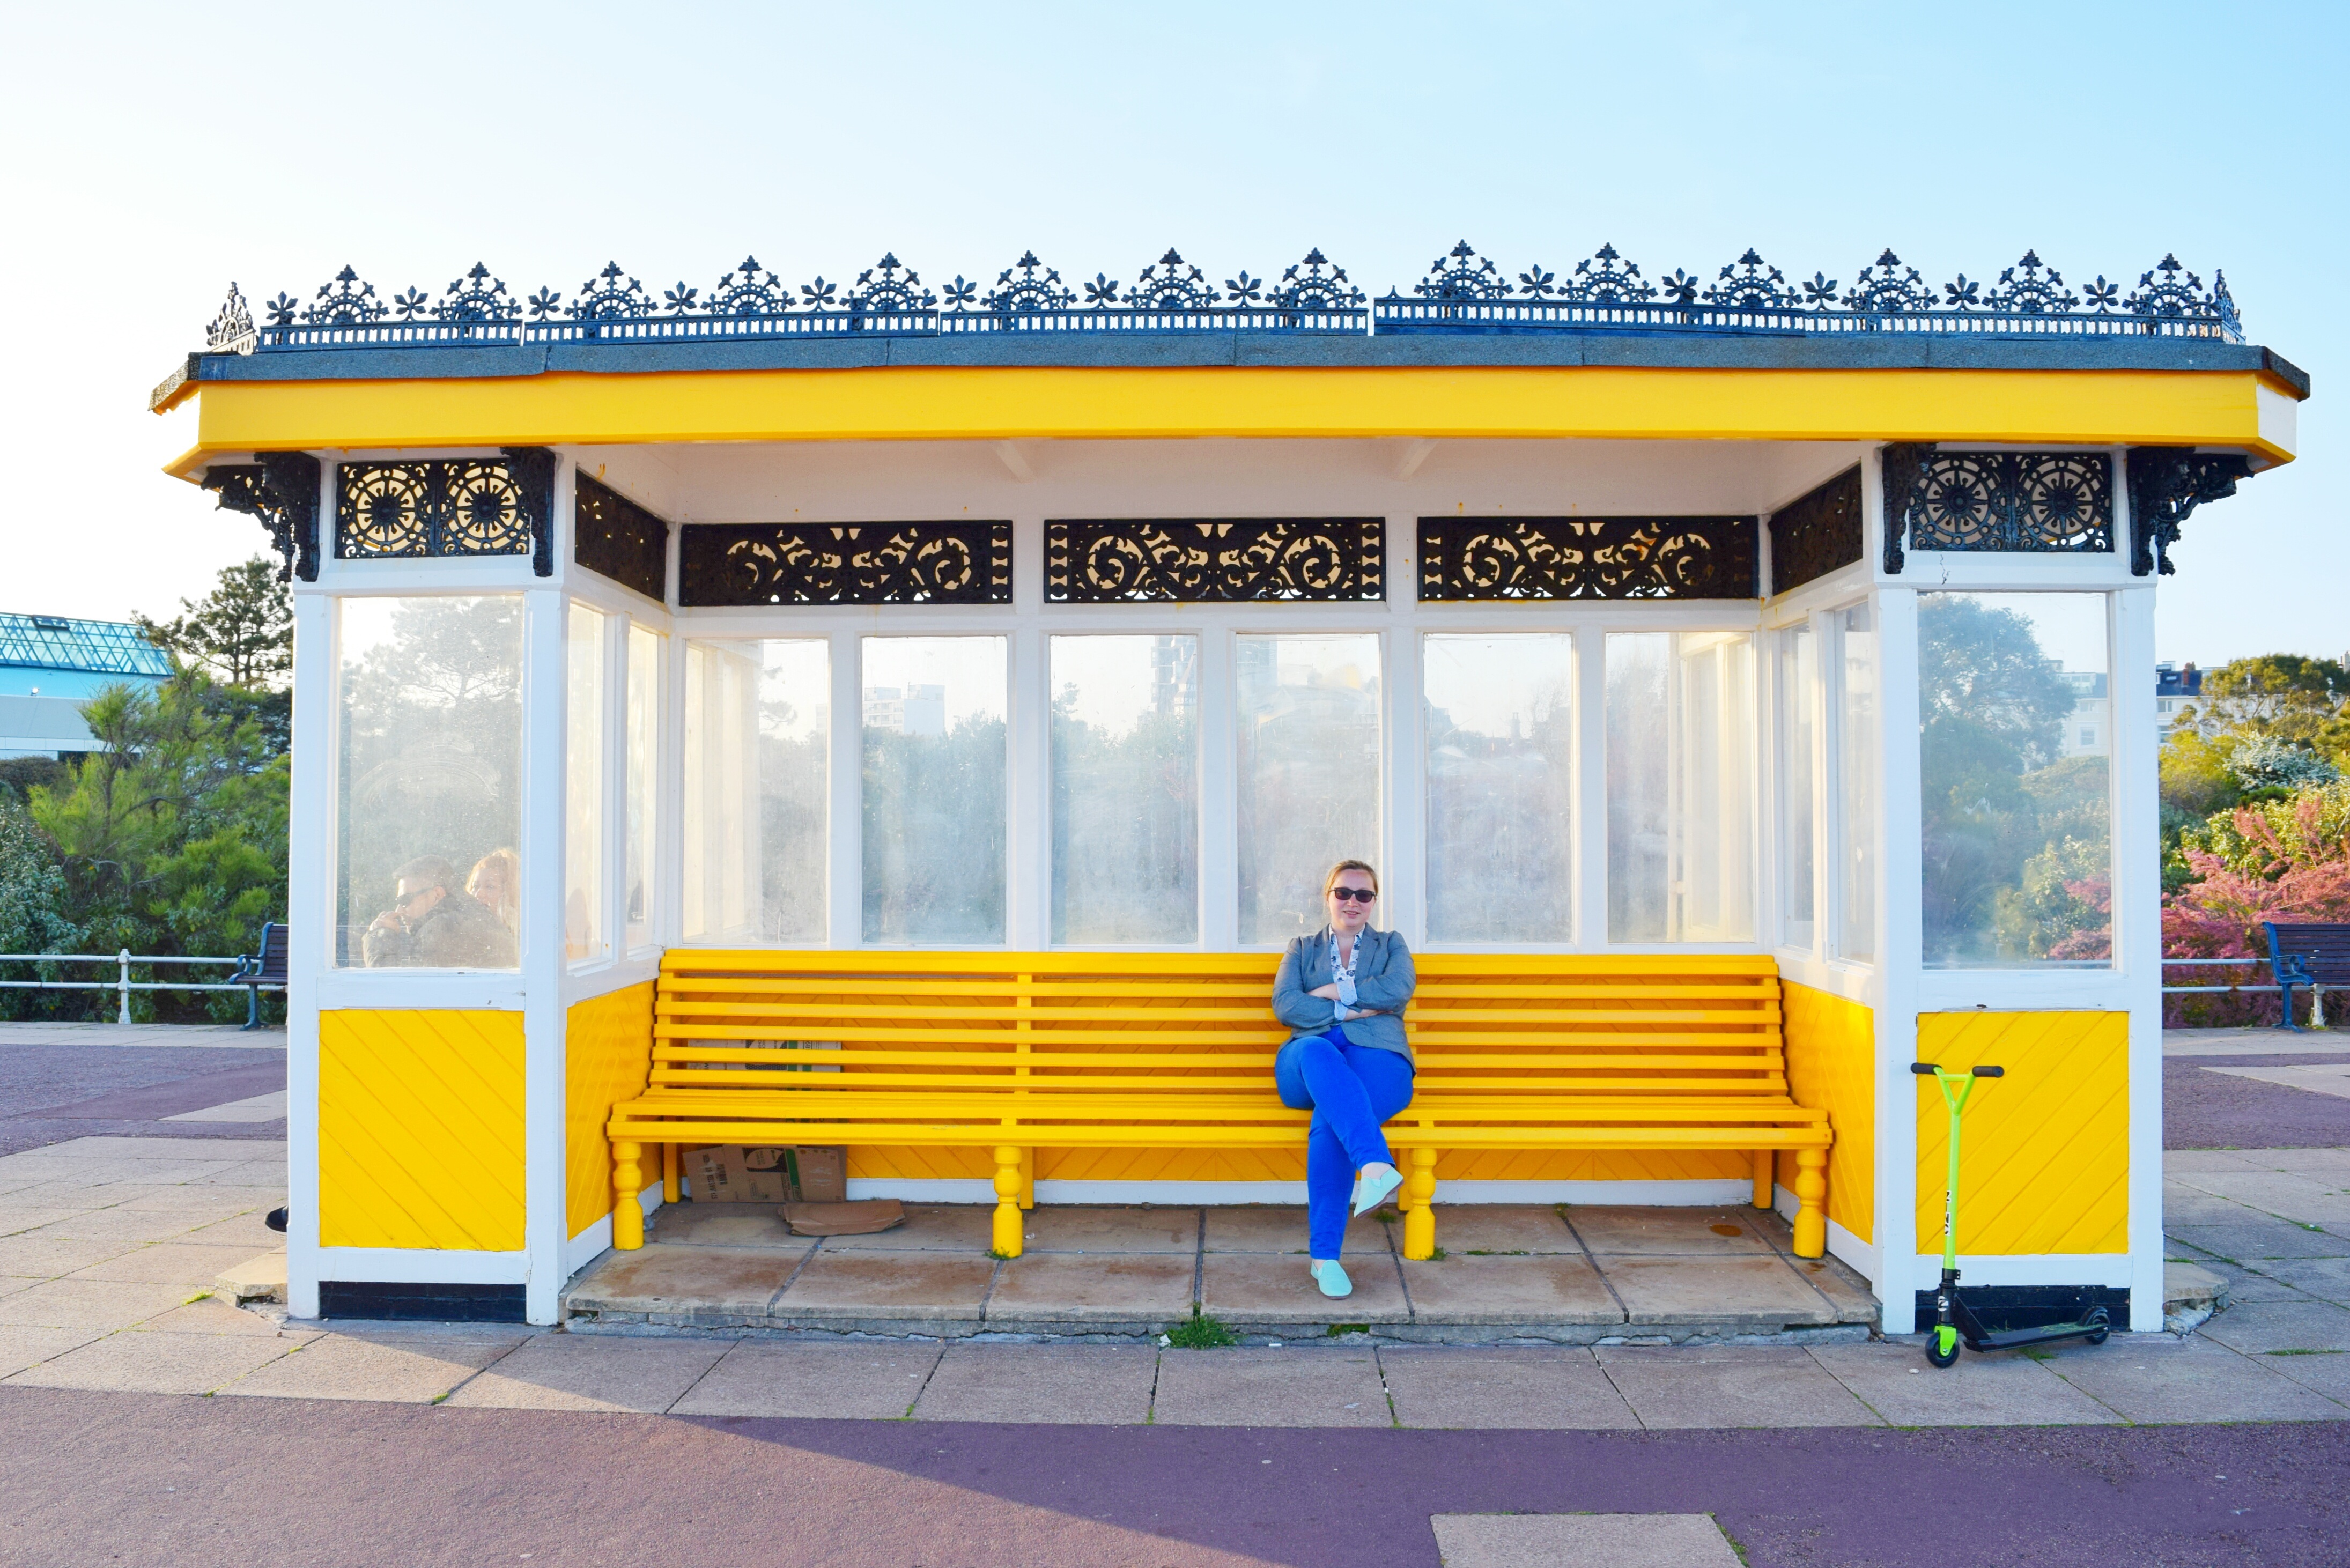
outdoor, people, sky, girl, bench, female, canopy, vehicle, yellow, lifestyle, tent, bus stop, uk, sunny, happy, happiness, kiosk, portsmouth, outdoor structure